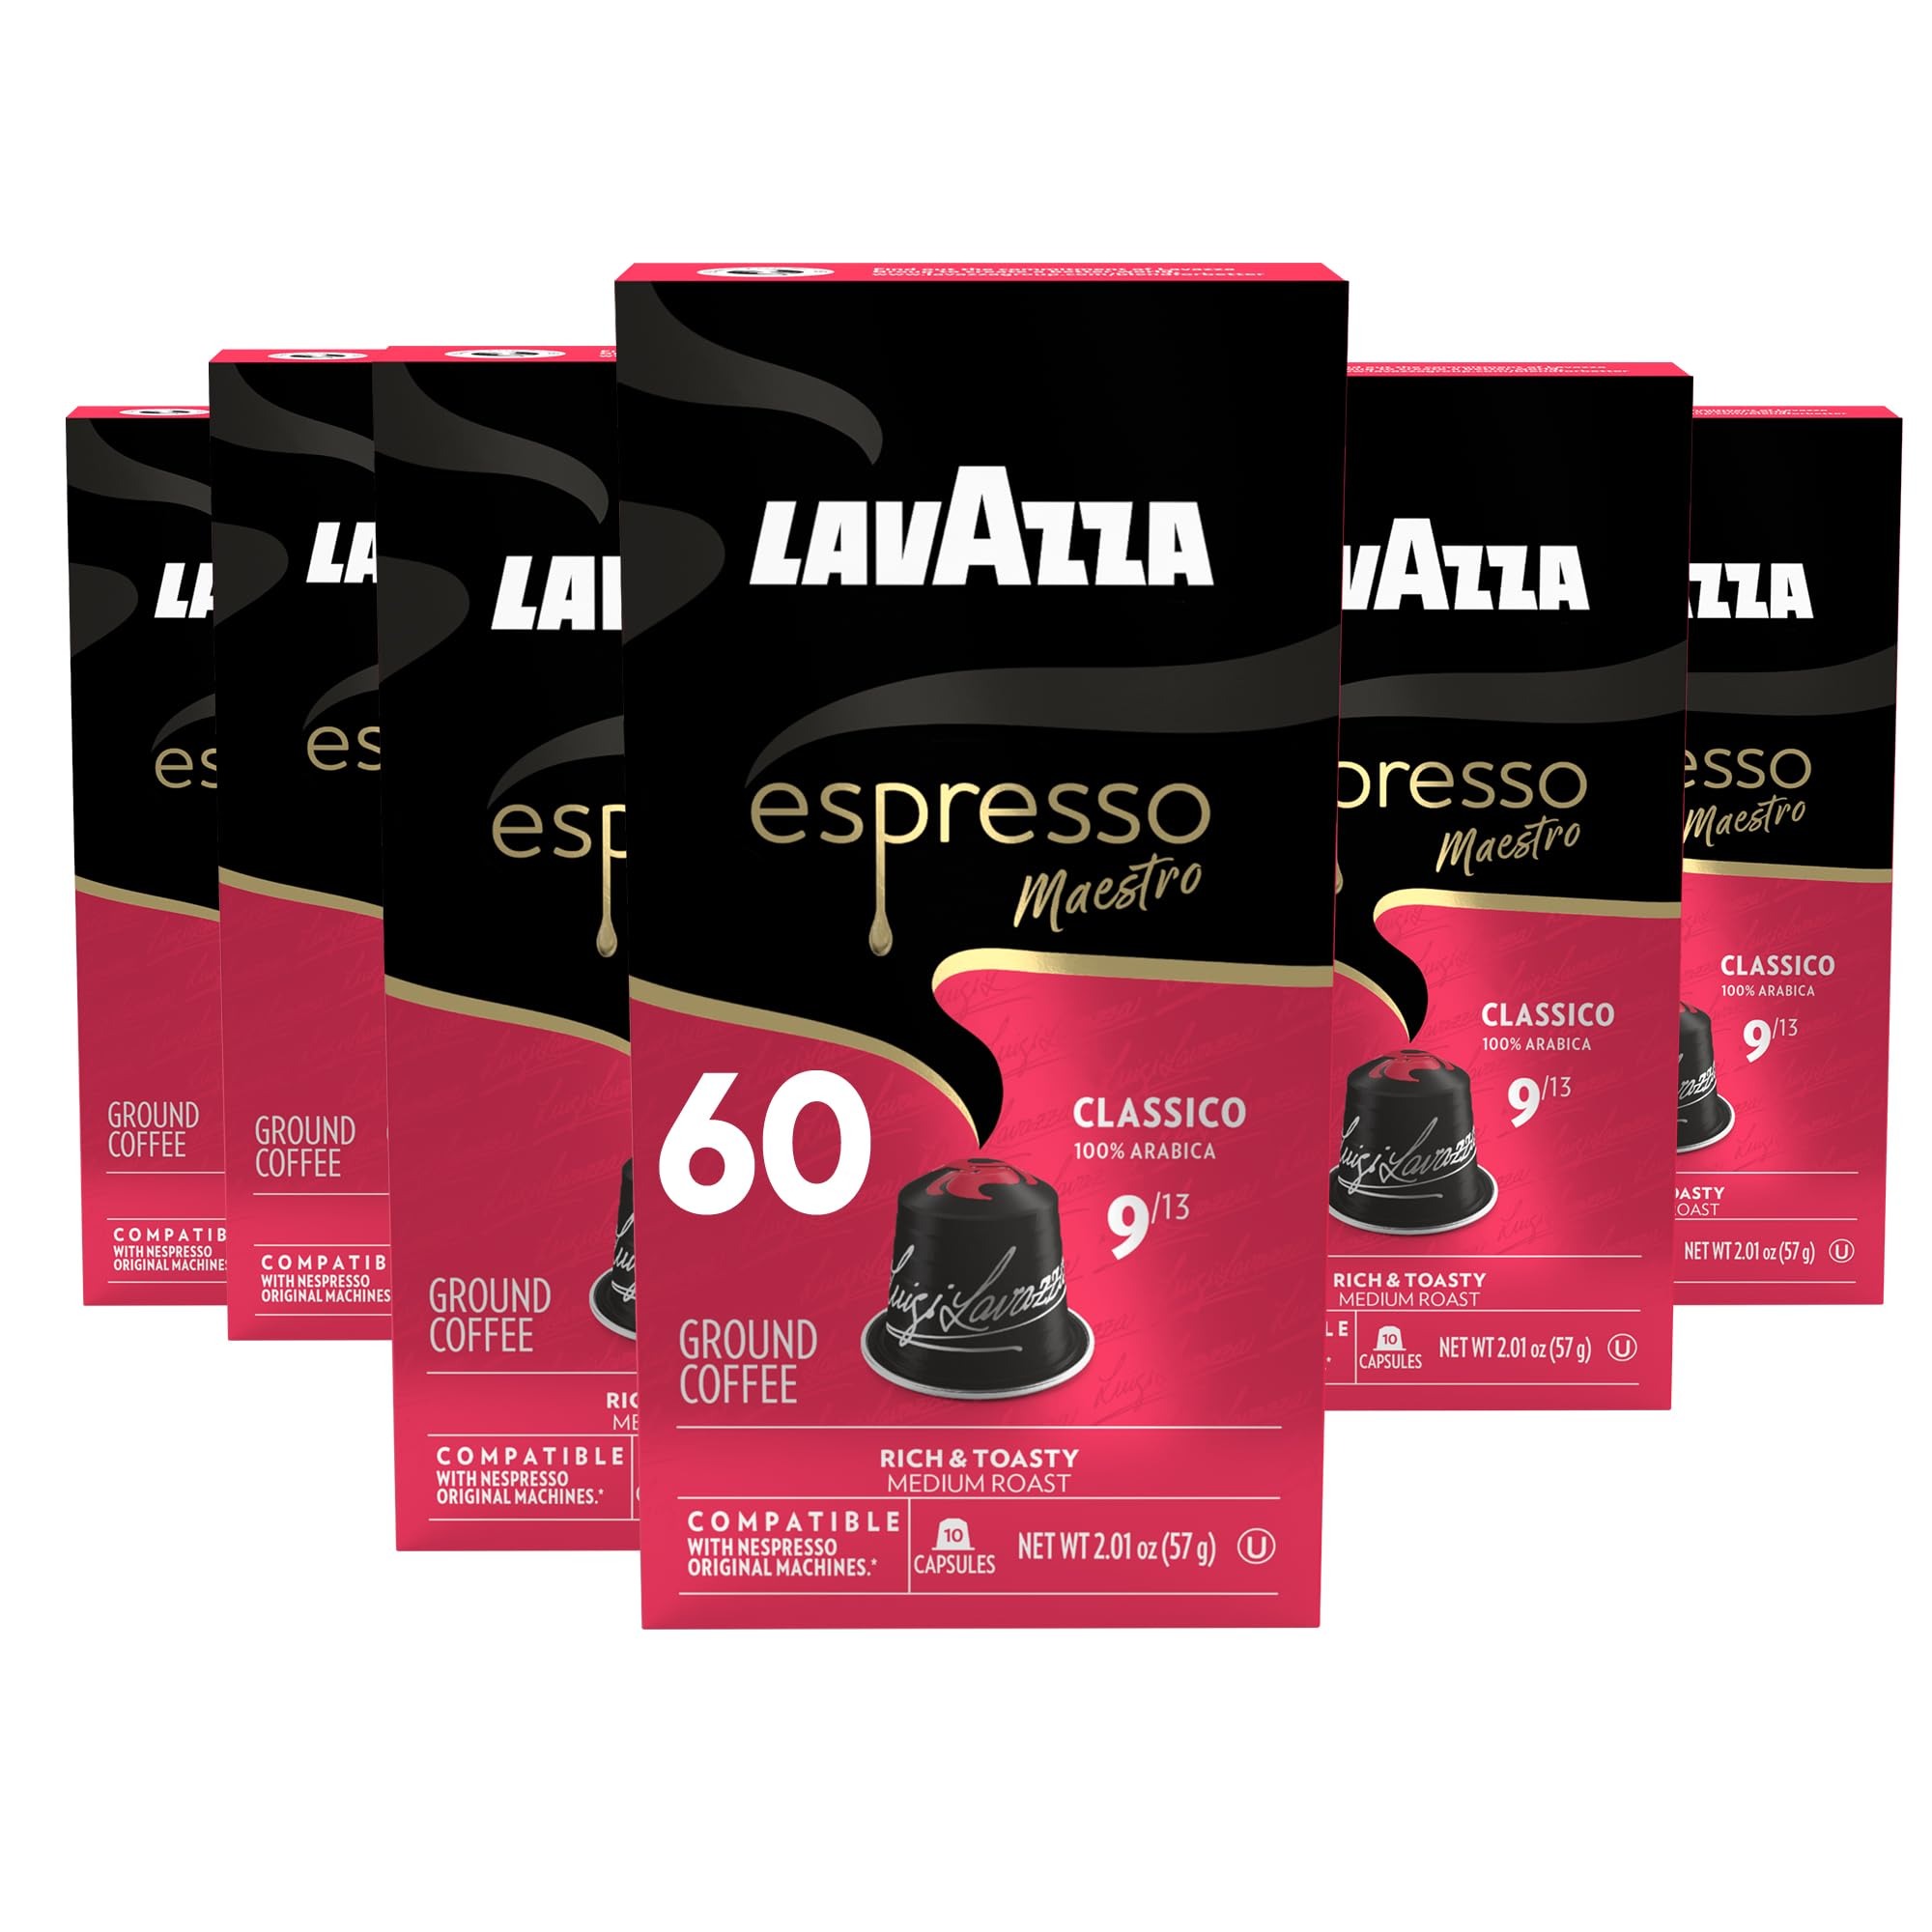
Item Name: Lavazza Espresso Classico Medium Roast 100% Arabica Aluminum Capsules Compatible with Nespresso Original Machines 10 count (pack of 6), Value Pack – Packaging may vary
Bullet Point 1: 6 Packs of 10 single serve nespresso pods with the Lavazza armonico coffee blend (60 cups total)
Bullet Point 2: Velvety dark roast with full bodied flavor and notes of toasted cereals and caramel
Bullet Point 3: Intensity is 8 out of 13
Bullet Point 4: Blended and roasted in Italy
Bullet Point 5: Can only be brewed using a Nespresso OriginalLine machine
Value: 60.0
Unit: Count

Price: 26.4